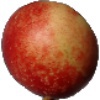
Label: nectarine